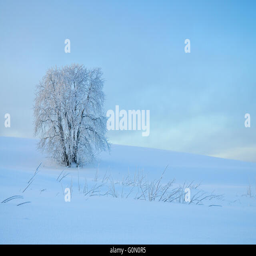
lonely willow tree in the snowy hill in winter